Singhasari temple

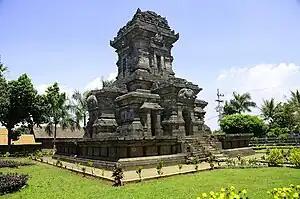
Singhasari Temple

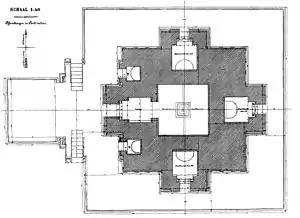
Floorplan (ca. 1901)

Singhasari Temple or Candi Singhasari is a 13th-century syncretic Hindu-Buddhist temple located in Singosari district, Malang Regency, East Java in Indonesia.